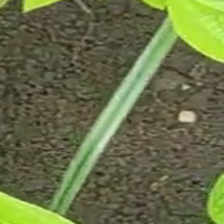
Weed species: Lavhala_(Cyperus_Rotundus)